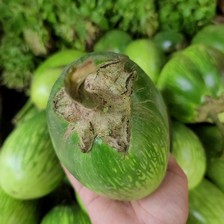
Label: others